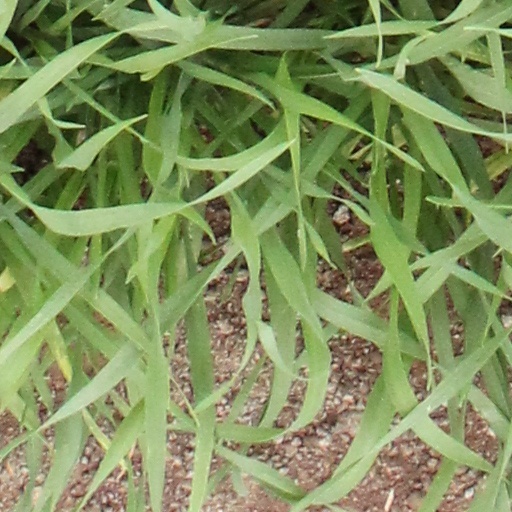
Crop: wheat